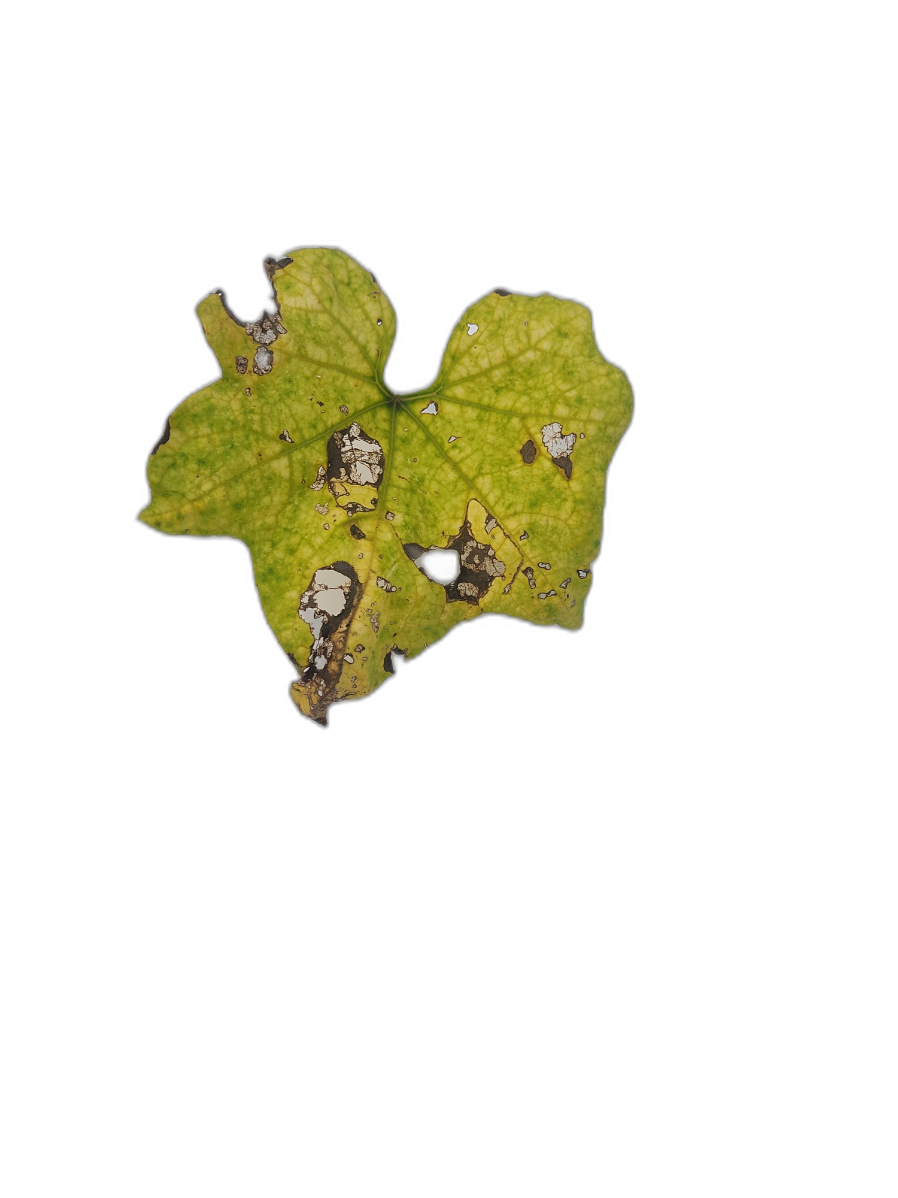
Crop: Zucchini
Label: Angular_Leaf_Spot